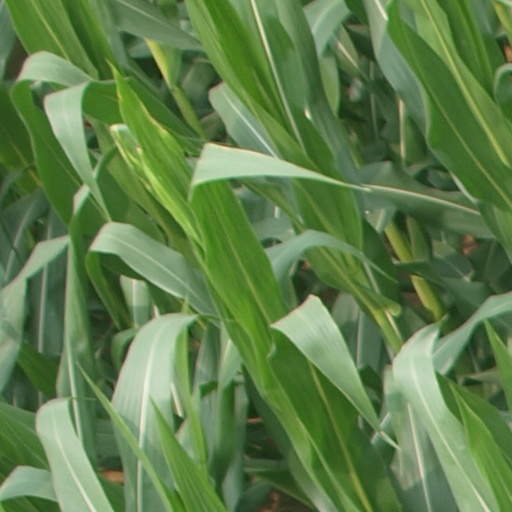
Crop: maize; corn